Eddie Reese

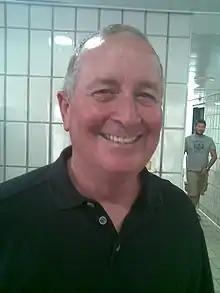
Reese at 68 in May, 2010

Edwin Charles Reese (born July 23, 1941) is a Hall of Fame American college and Olympic swimming coach, and a former college swimmer for the University of Florida. Reese won 15 NCAA team championships as the head coach of the University of Texas at Austin men's swimming and diving team from 1978 until retiring in 2024, having previously served as the men's head coach at Auburn University from 1973 to 1978.